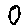
Label: 0